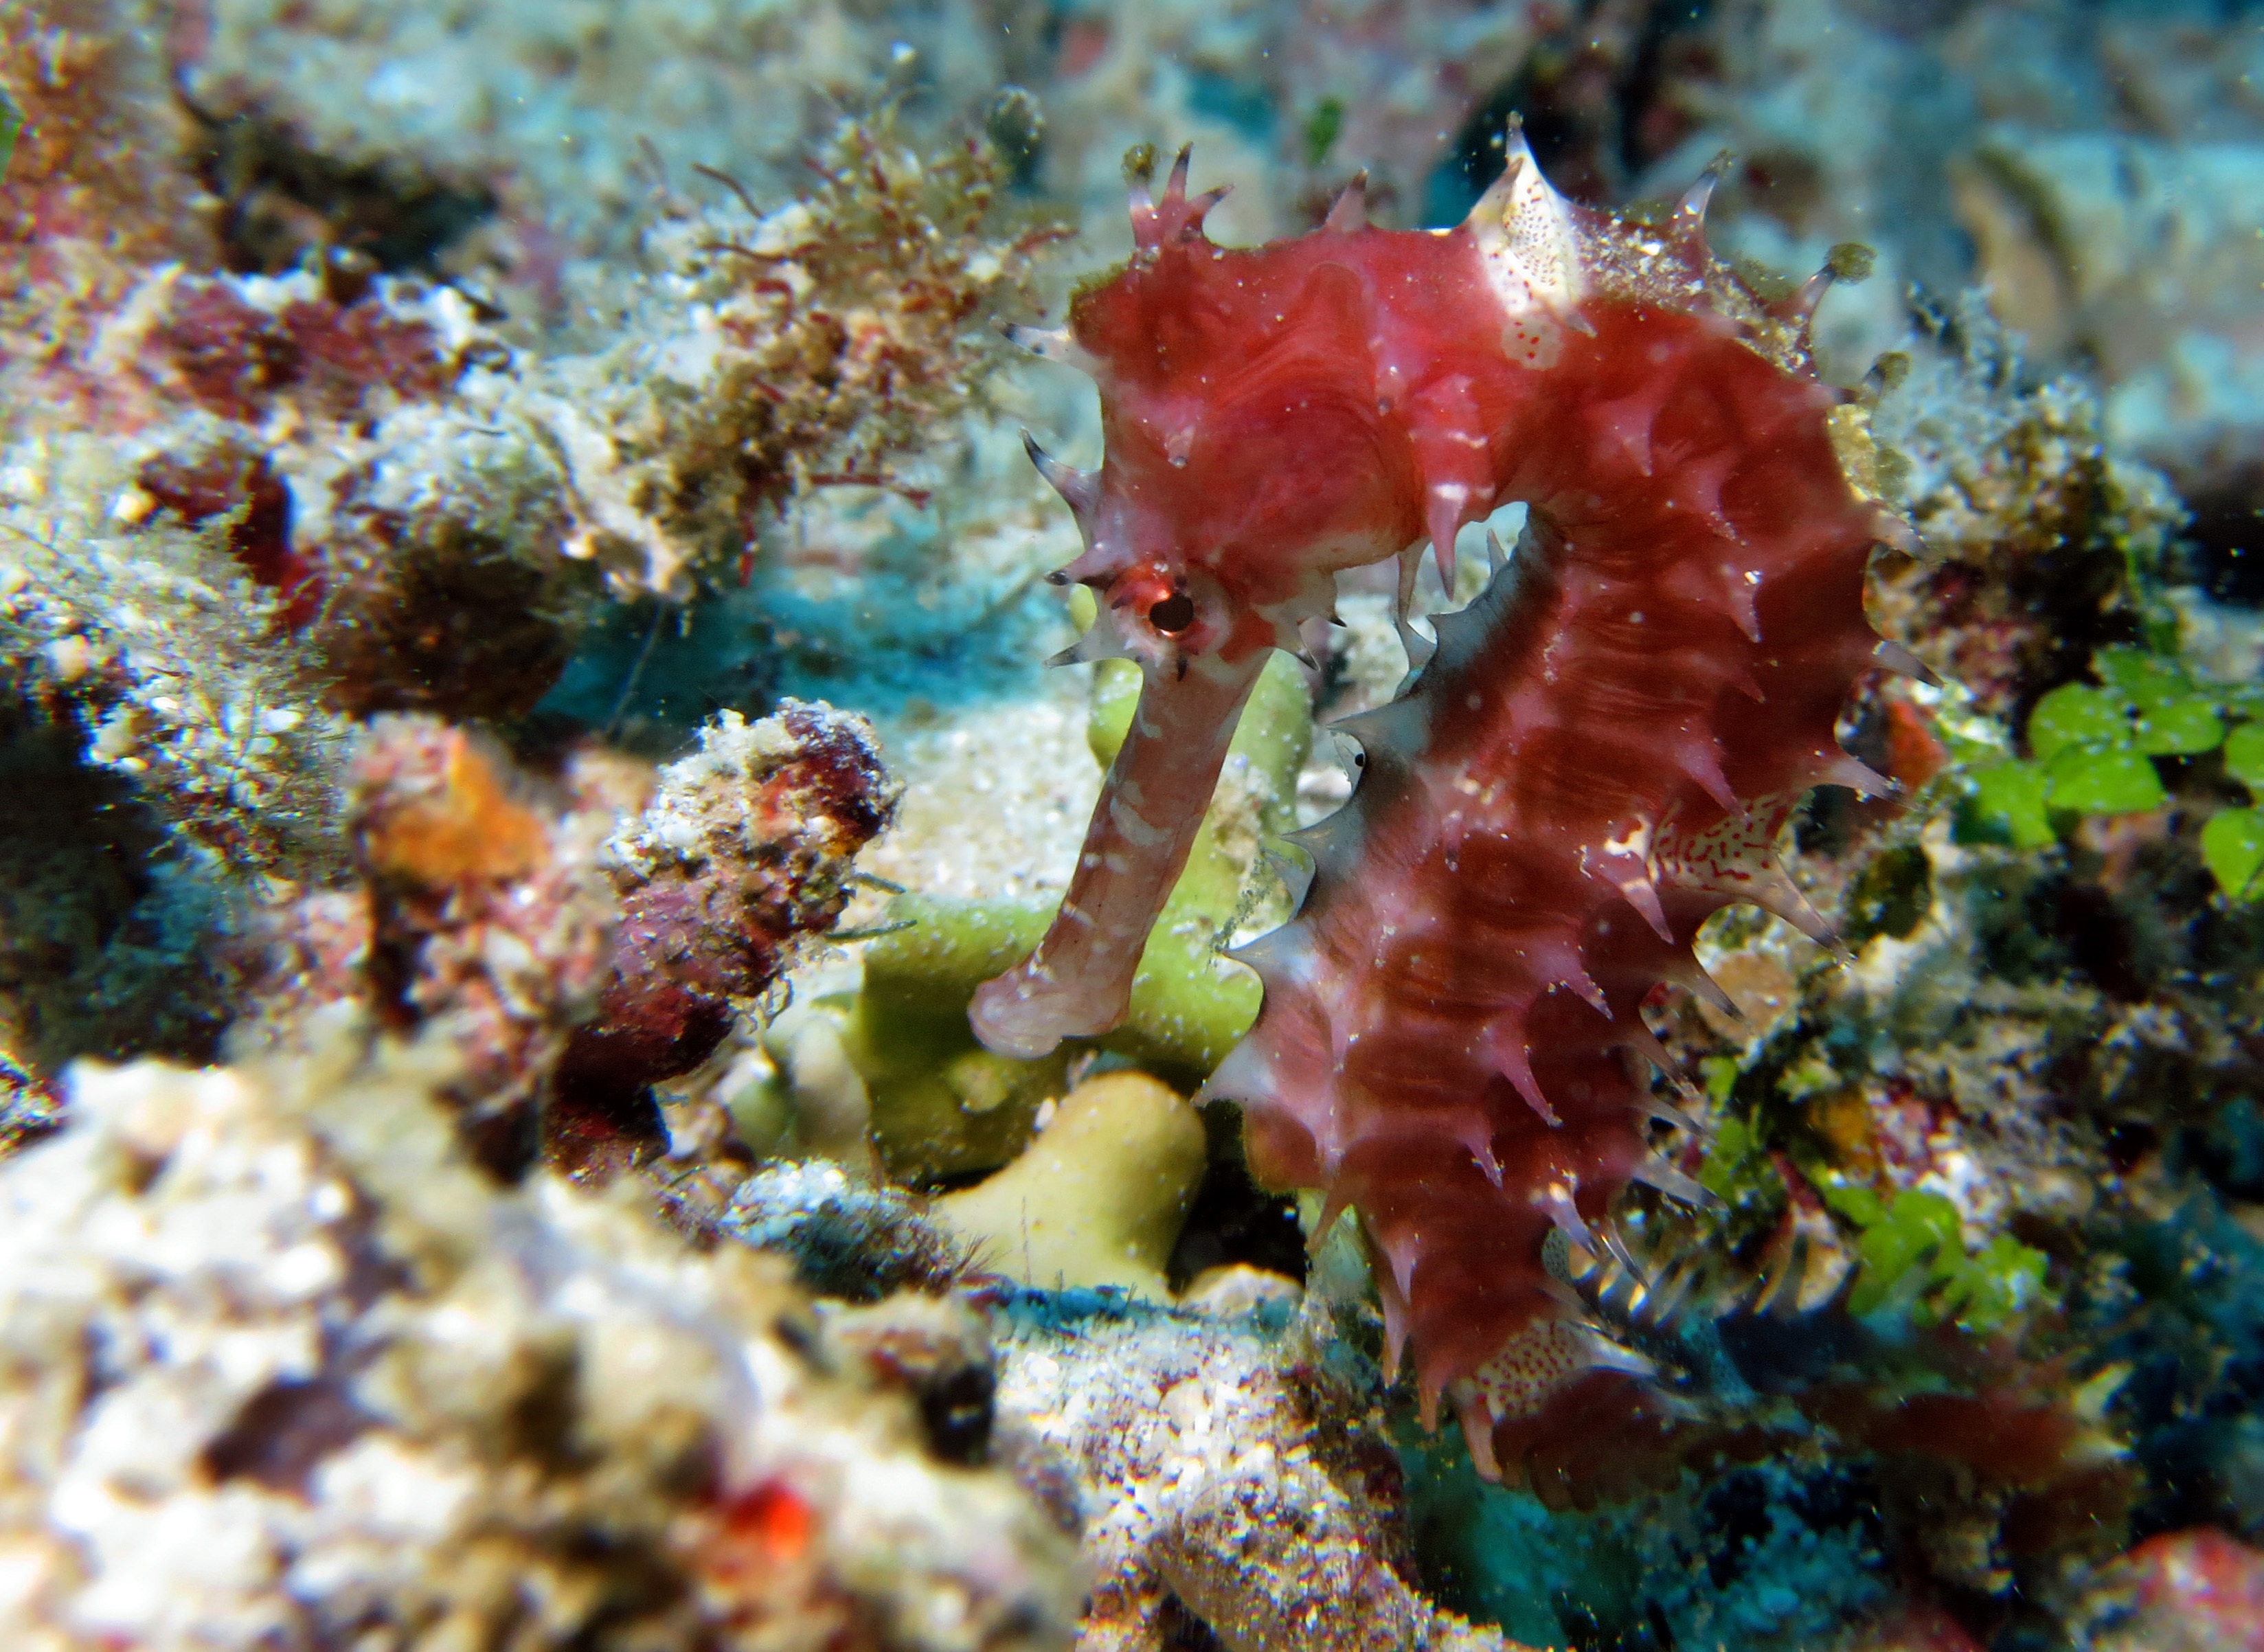
diving, underwater, biology, fish, fauna, coral, coral reef, reef, marine, scuba, seahorse, hippocampus, marine biology, coral reef fish, pomacentridae, syngnathiformes